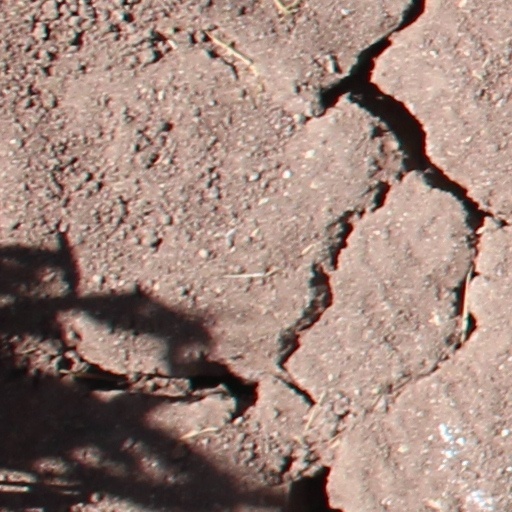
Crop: wheat